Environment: real
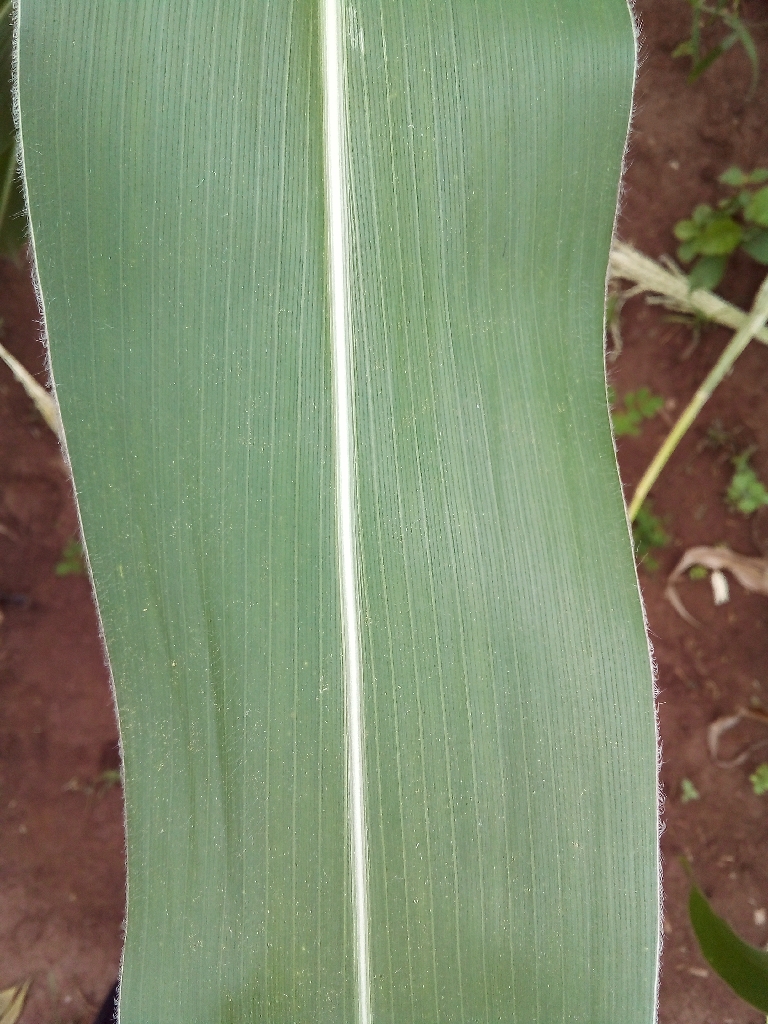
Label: healthy